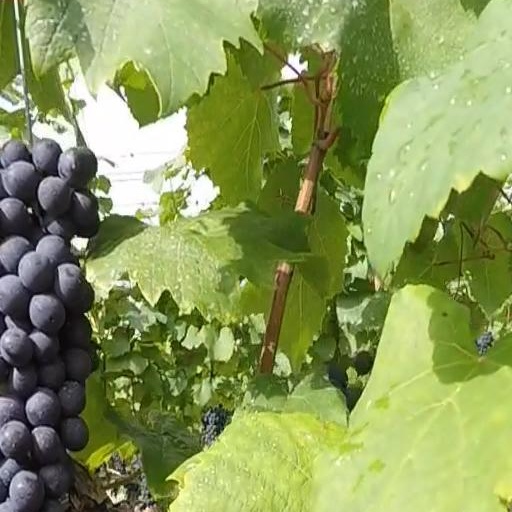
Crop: grape